Atomic demolition munition

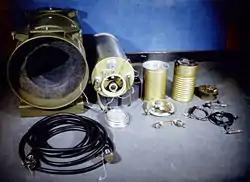
Internal components of the MADM setup. From left to right: packing container, W45 warhead, code-decoder unit, firing unit.

Atomic demolition munitions (ADMs), colloquially known as nuclear land mines, are small nuclear explosive devices. ADMs were developed for both military and civilian purposes. As weapons, they were designed to be exploded in the forward battle area, in order to block or channel enemy forces. Non-militarily, they were designed for demolition, mining or earthmoving. Apart from testing, however, they have never been used for either purpose.